Ricketts Glen State Park

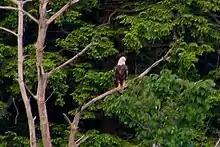
Bald eagle in a tree at Lake Jean in the park

Ricketts Glen State Park was named part of an Important Mammal Area because it "support[s] critical habitat for a wide range of mammals"; Pennsylvania has 64 wild mammal species. The park has an extensive forest cover of hemlock-filled valleys and hardwood-covered mountains, which makes it a habitat for big woods wildlife. Animals such as white-tailed deer, black bear, red and gray squirrels, porcupine, and raccoon are seen fairly regularly. Less common creatures include beaver, bobcat, coyote, fisher, mink, muskrat, red fox, and river otter. In addition to mammals, Ricketts Glen is also known for its wild turkeys, wild flowers, butterflies, dragonflies, and the occasional timber rattlesnake.